Sture

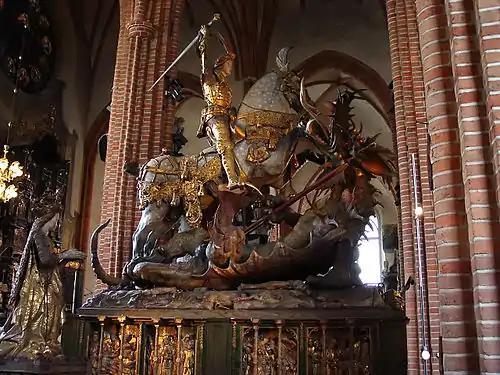
"Saint George and the Dragon" in the Stockholm cathedral Storkyrkan, original grave monument of Sten Sture the Elder depicting his victory over the Danes at the Battle of Brunkeberg

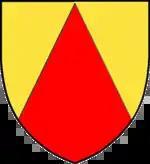
The "spets nedifrån" arms of the Danish Sture family

Sture was a name borne by three distinct but interrelated noble families in Sweden in the Late Middle Ages and Early Modern Period. It was originally a nickname, meaning 'haughty, proud' (compare the Swedish word "stursk" and the Old Norse and Icelandic personal name "Sturla"), but later became a surname. Particularly famous are the three regents from these families who ruled Sweden in succession during the fifty-year period between 1470 and 1520, namely: